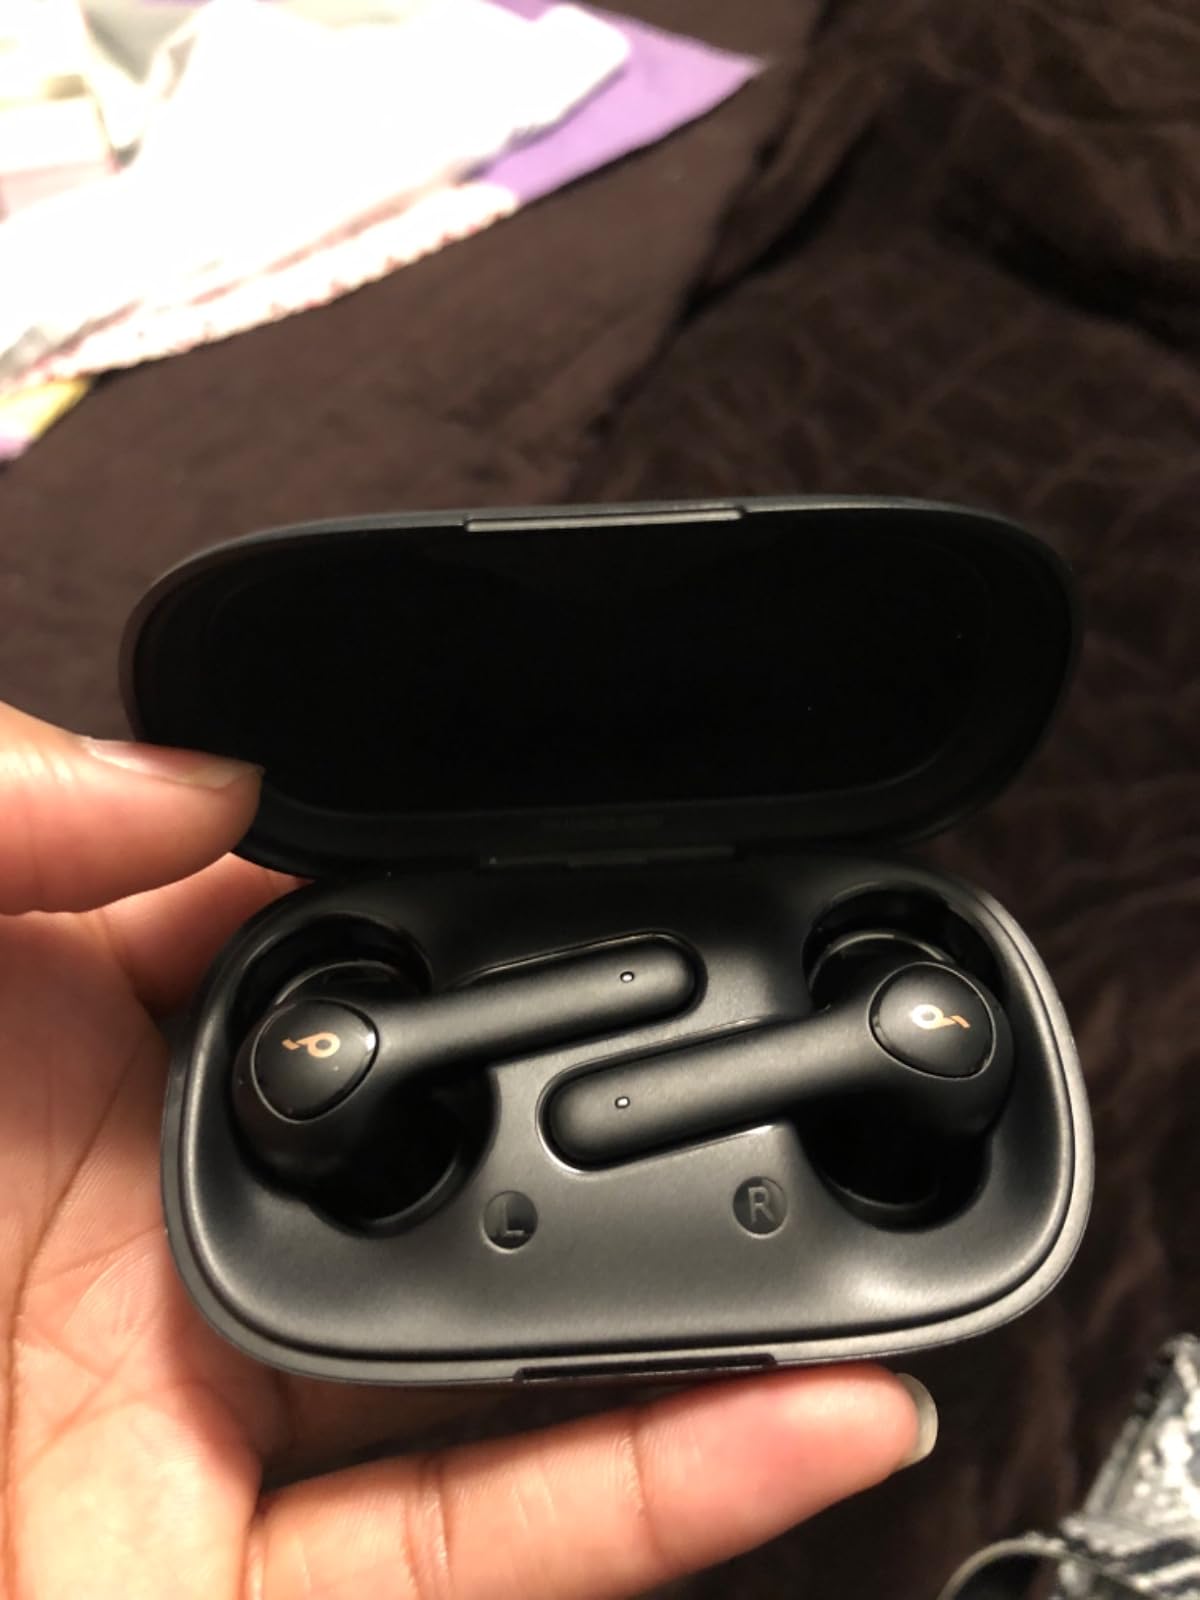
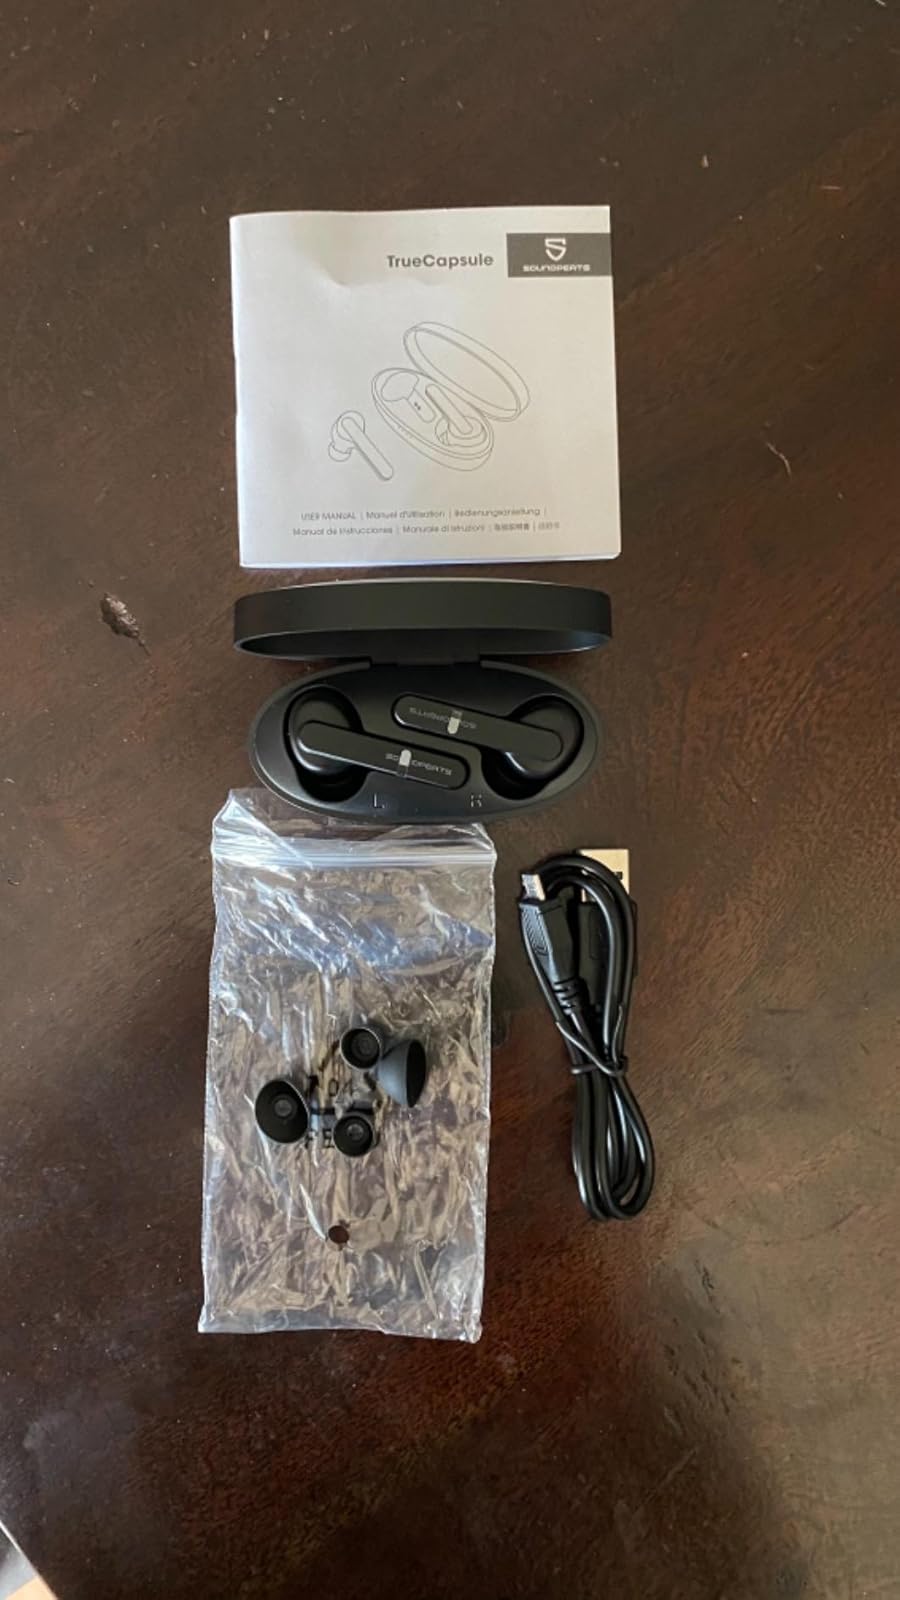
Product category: earbuds
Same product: no